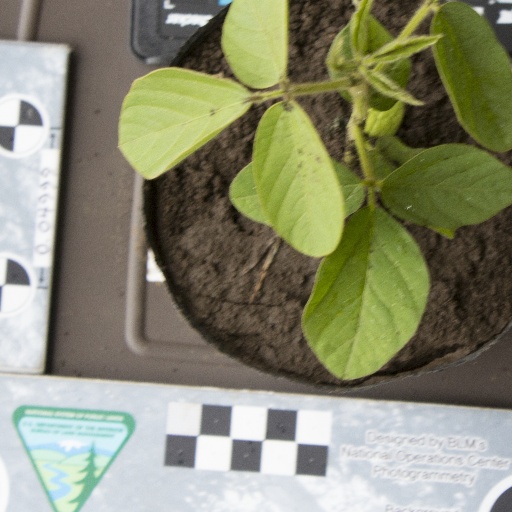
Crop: soybean